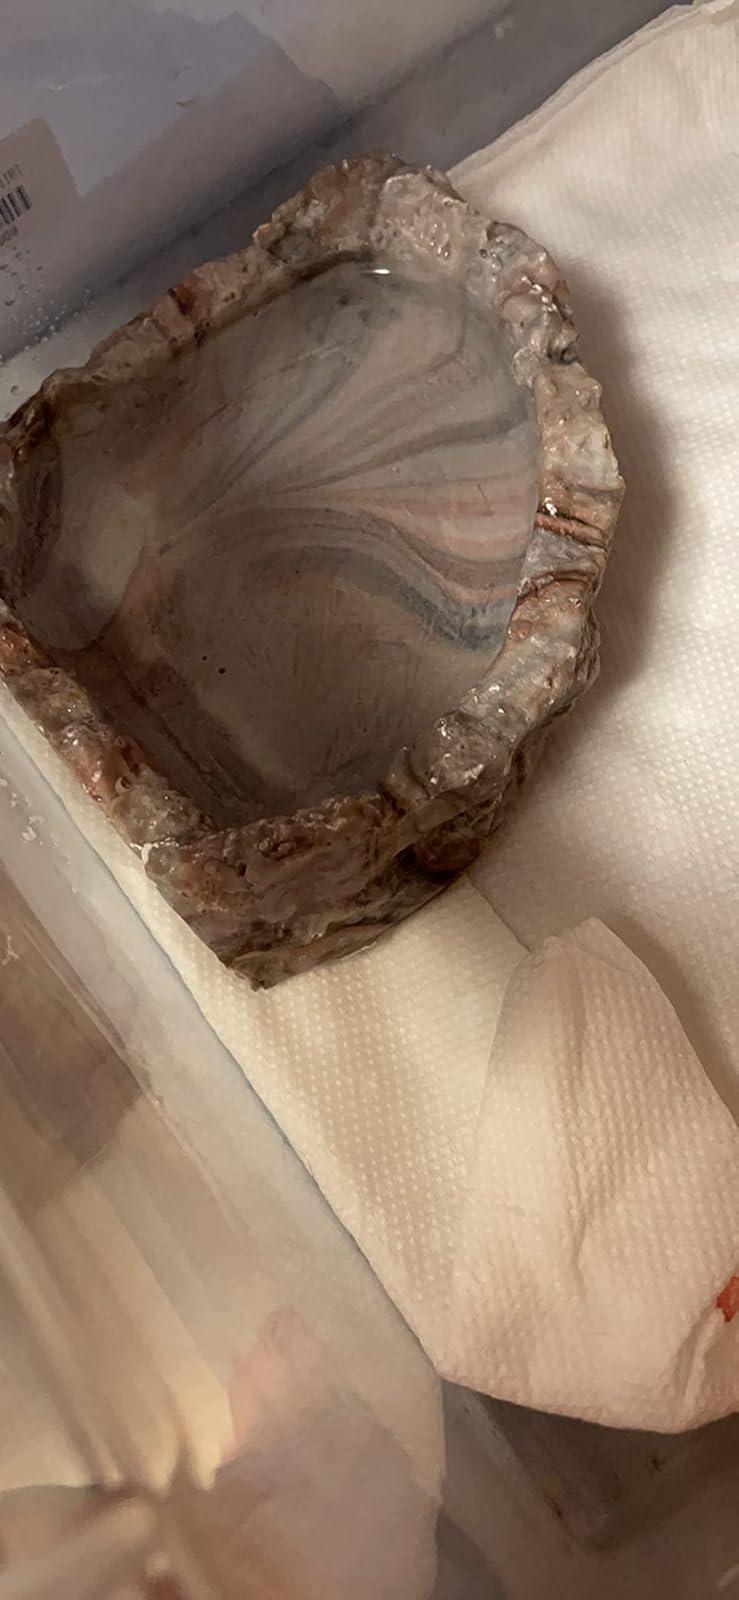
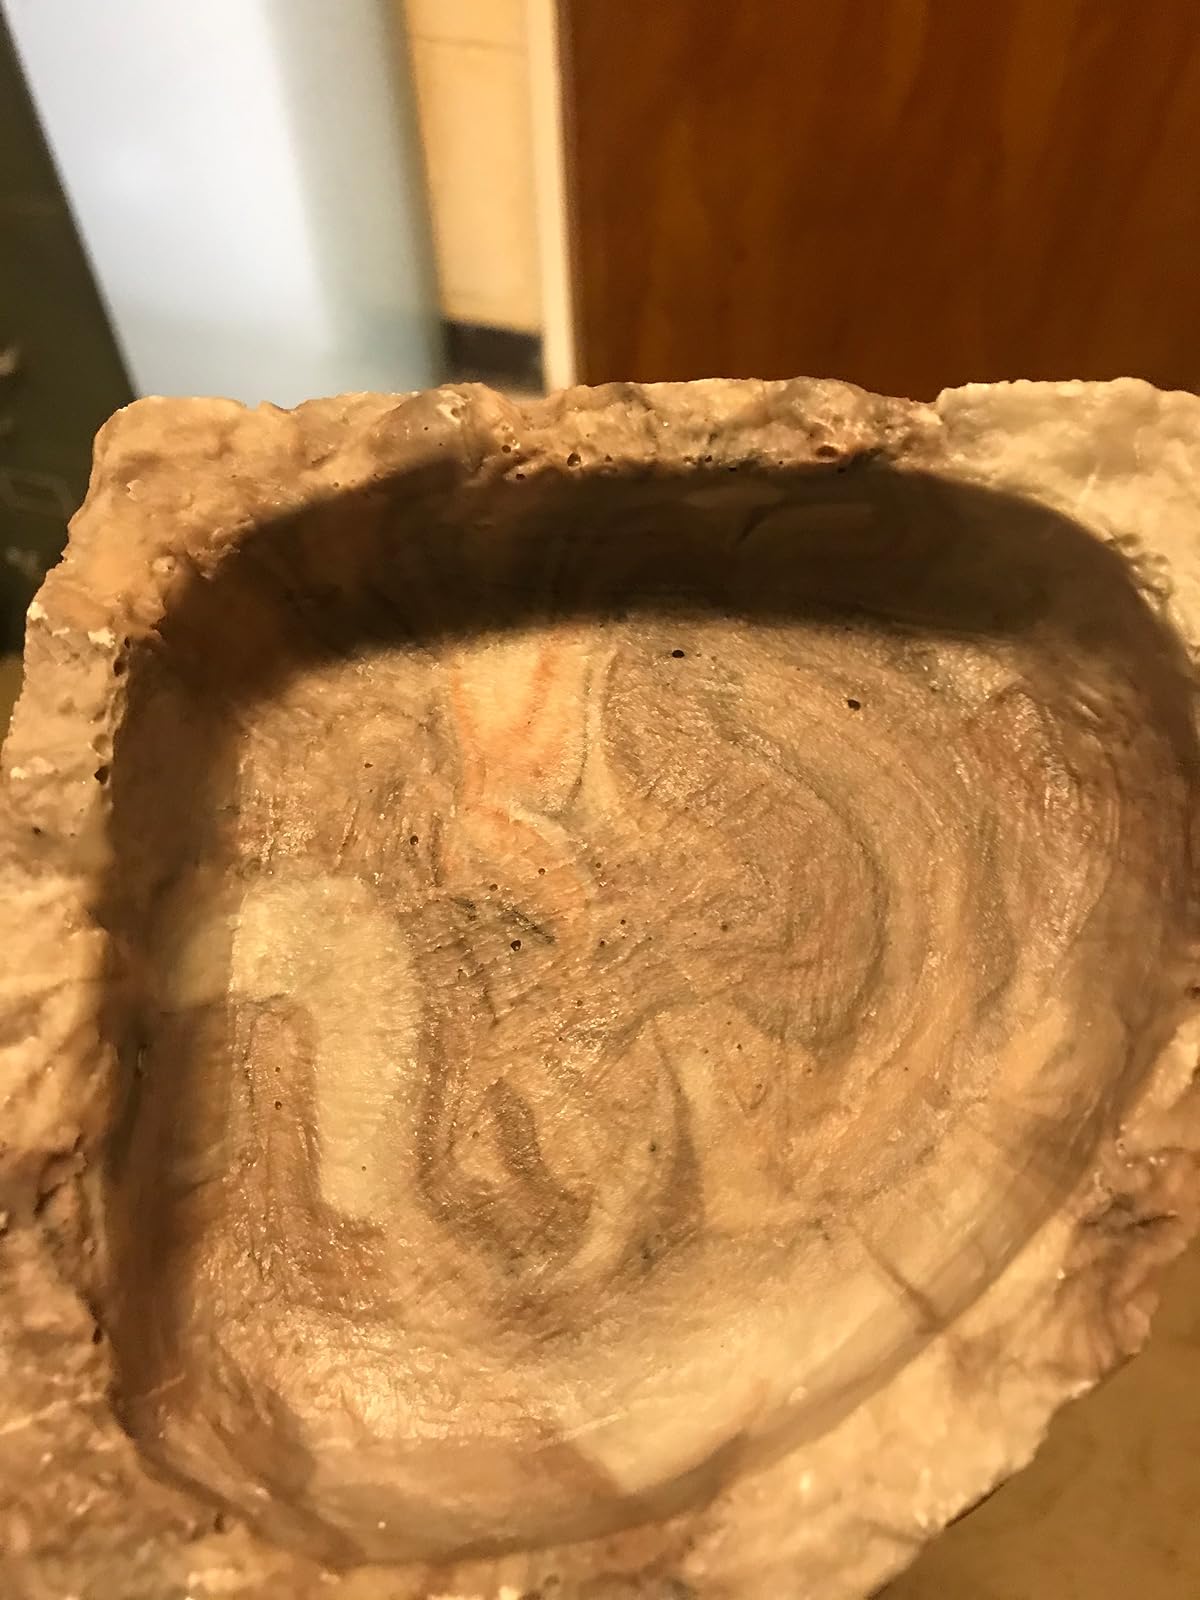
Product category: items_bowl
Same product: yes